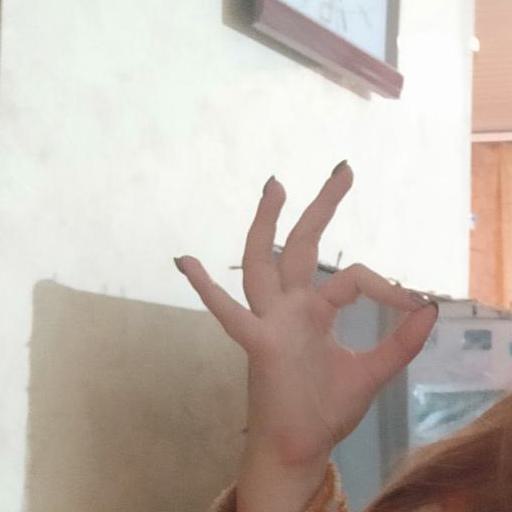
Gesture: ok